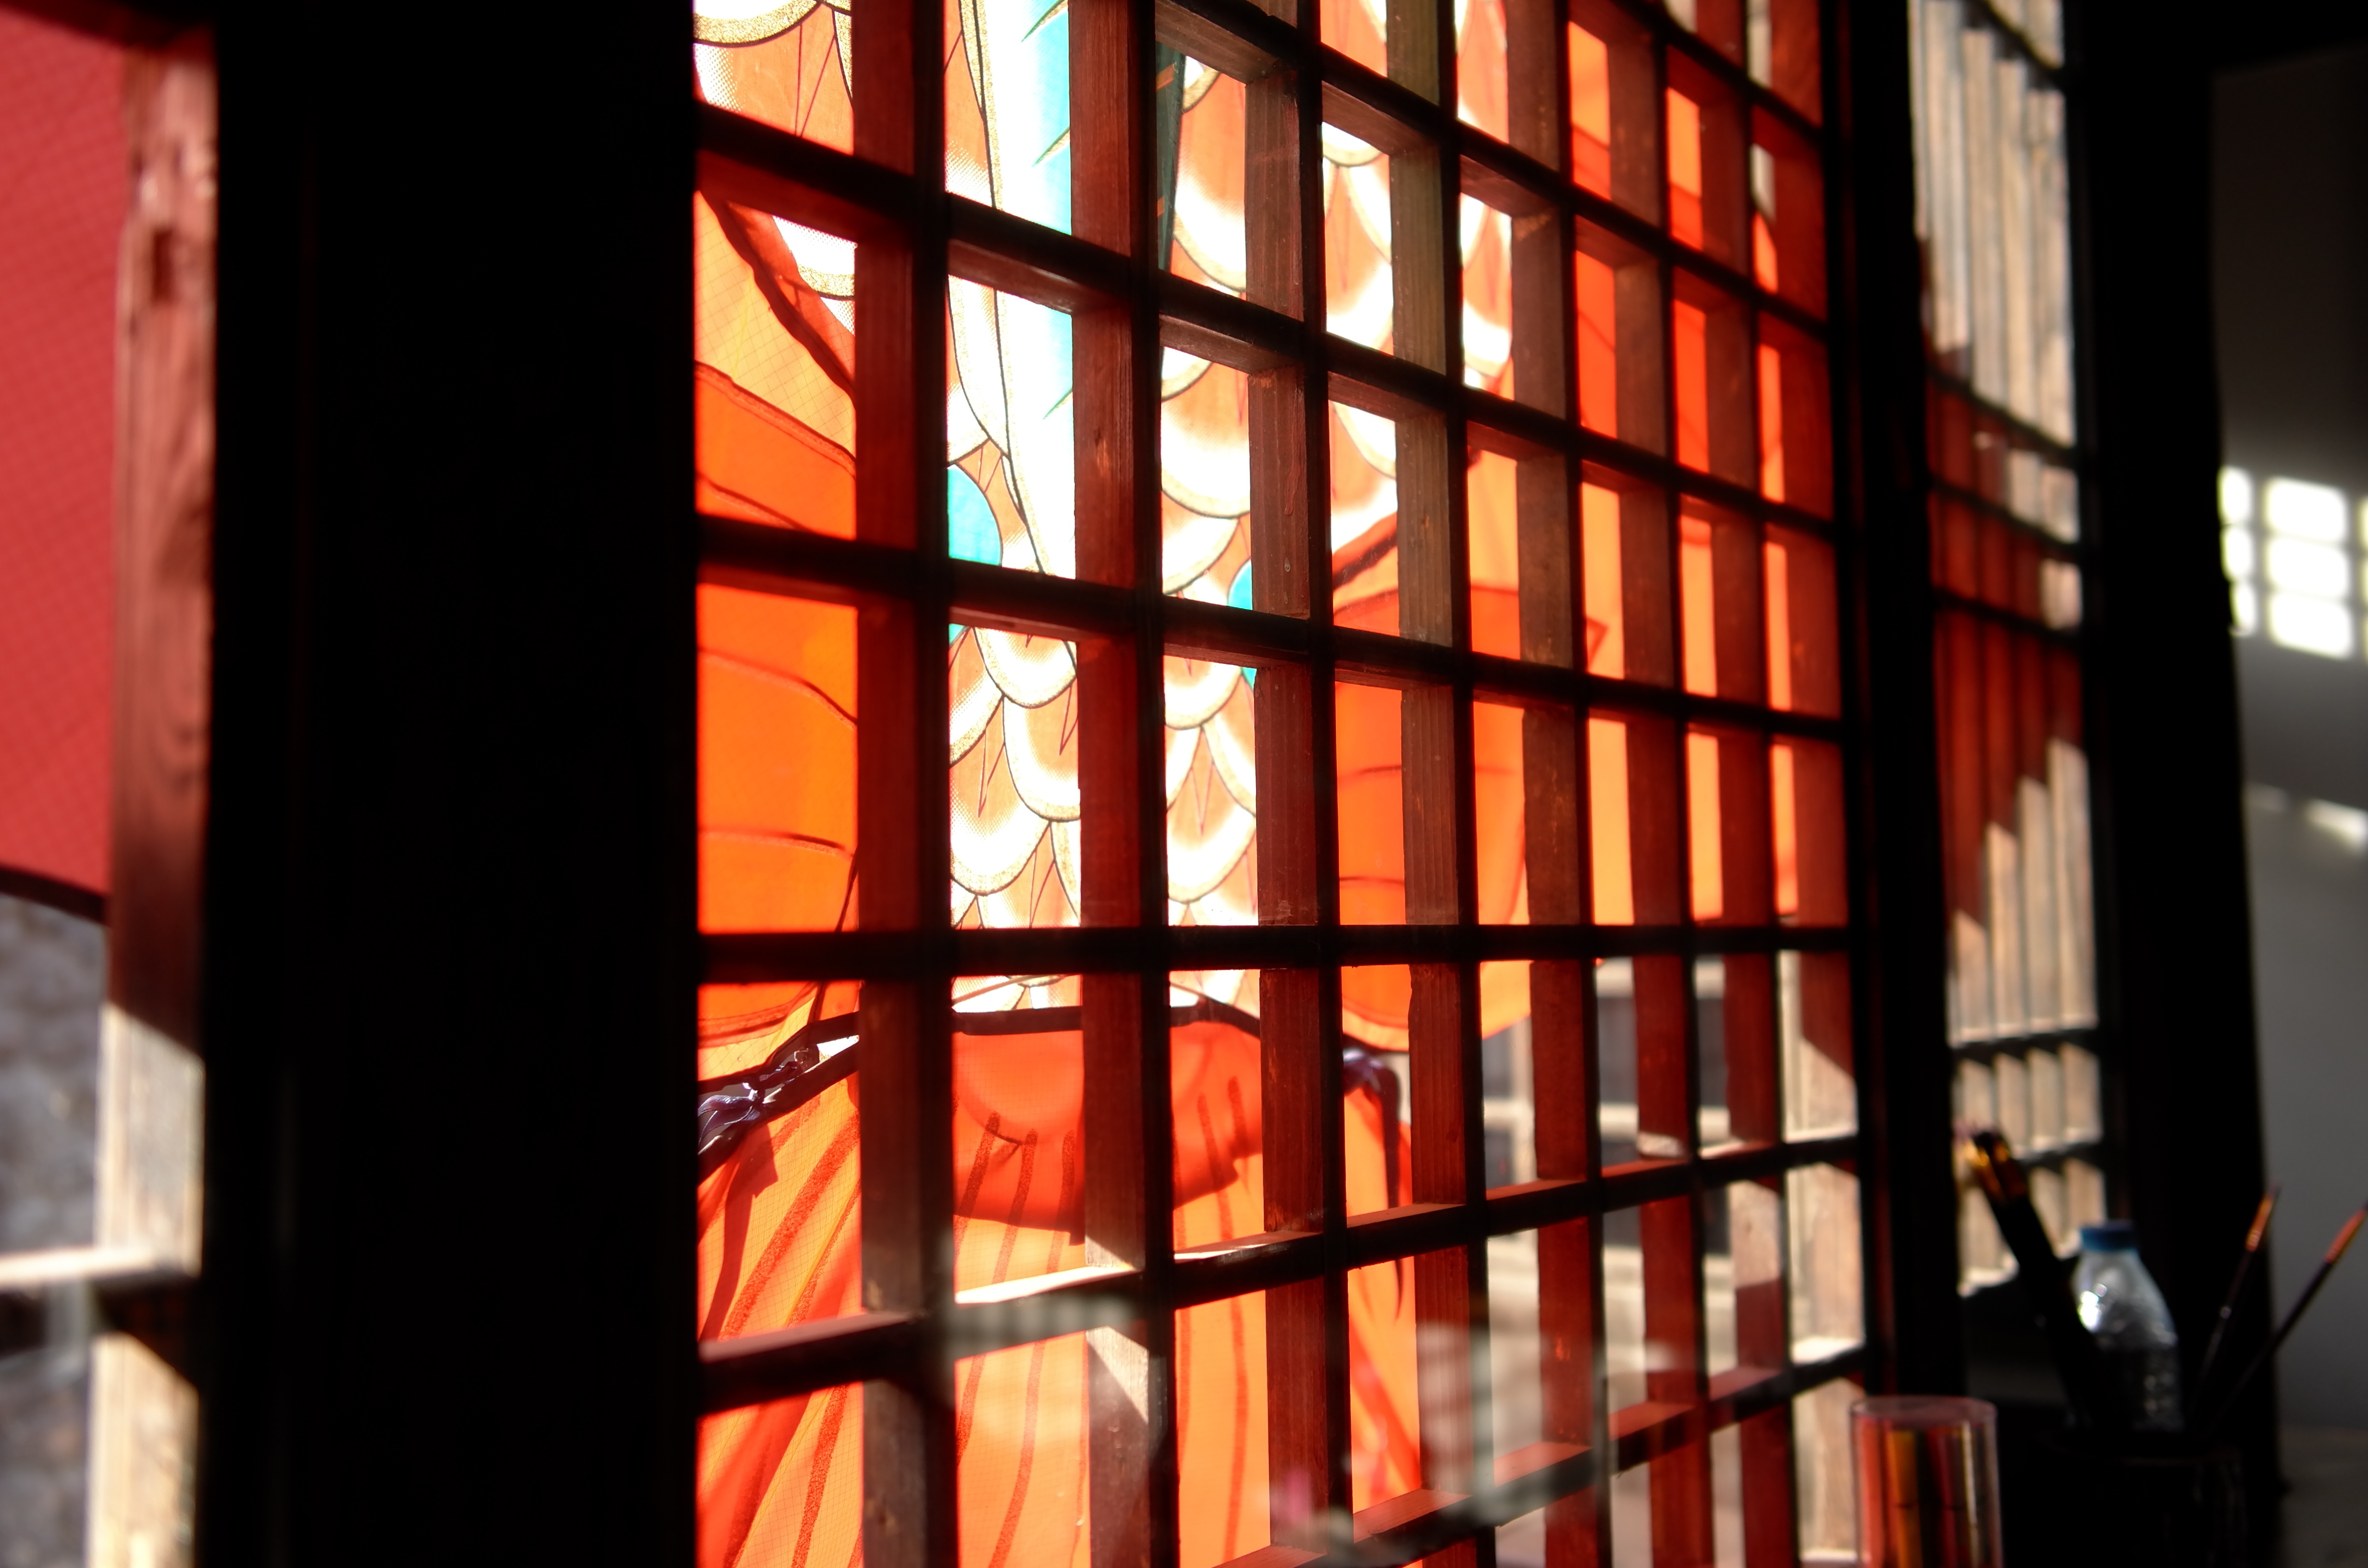
window, glass, building, red, color, interior design, window covering